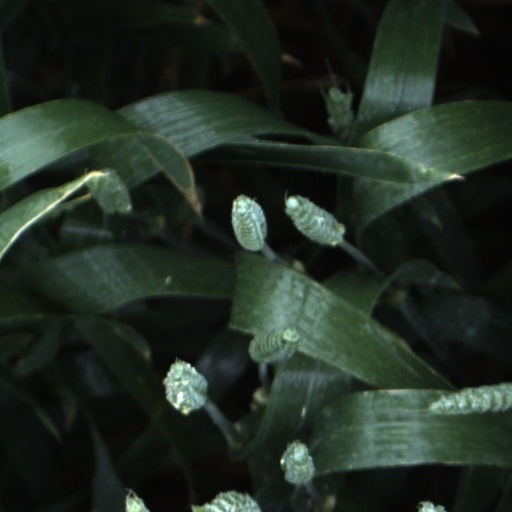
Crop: wheat